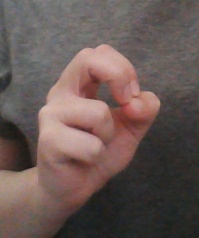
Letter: gaaf